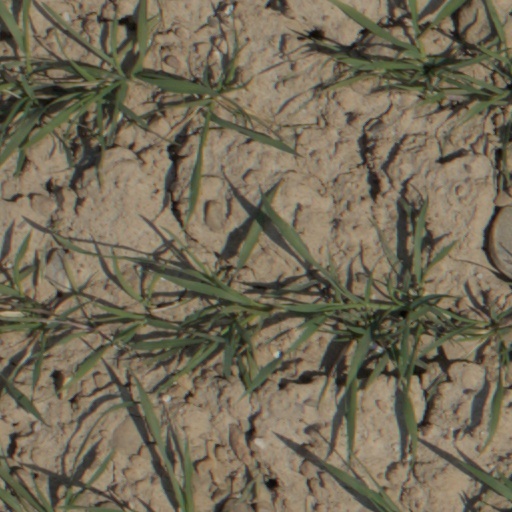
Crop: wheat